Santa Clara Relief Society House

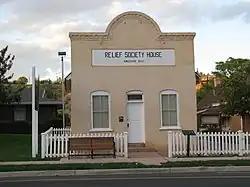
The building in 2008

The Santa Clara Relief Society House is a historic house in Santa Clara, Utah. It was built in 1908 for the local chapter of the Relief Society of the Church of Jesus Christ of Latter-day Saints, and it was designed in the Late Victorian style. It has been listed on the National Register of Historic Places since February 2, 1994.